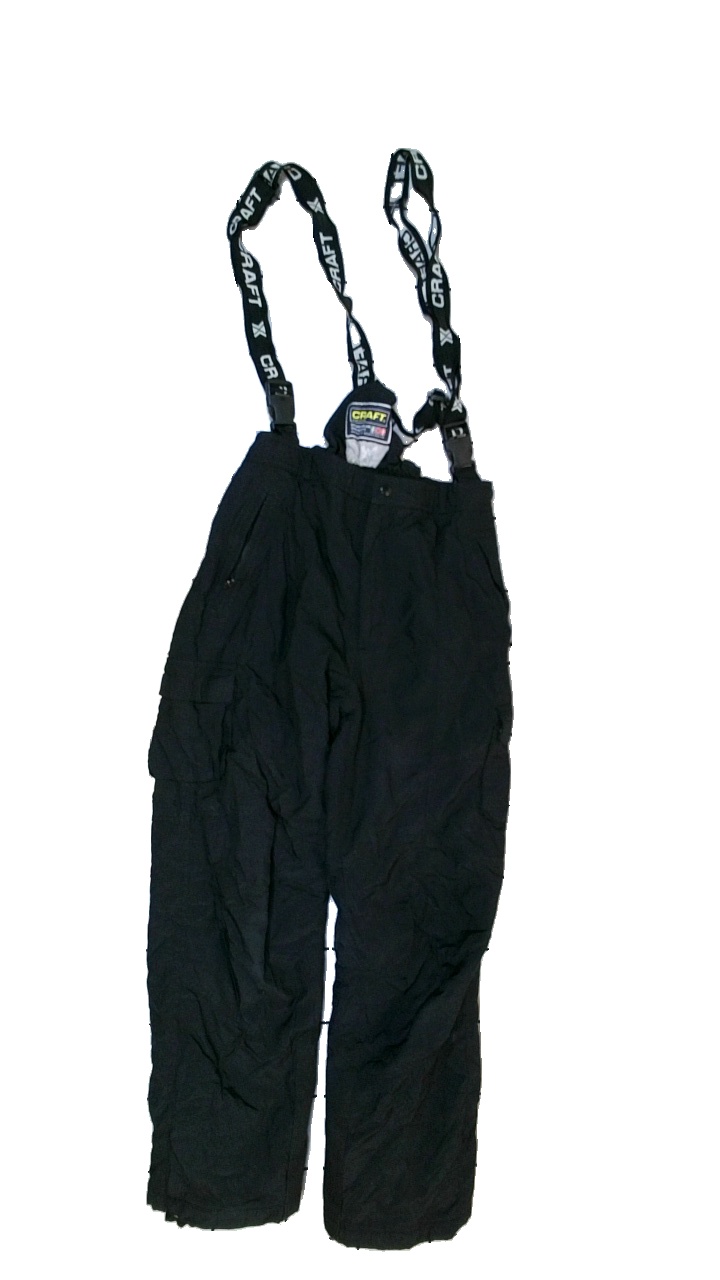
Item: Winter Trousers (Children)
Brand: Craft
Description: överdragsbyxor med hängslen
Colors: Black, Grey, White
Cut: Tight
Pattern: Logo print
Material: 100% nylon
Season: All
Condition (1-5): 3
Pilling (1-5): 5
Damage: trasig löpare på vänster ficka
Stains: Minor
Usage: Export
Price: <50